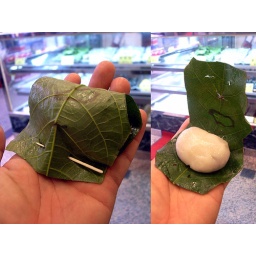
red bean in rice cake